Why Bother? (essay)

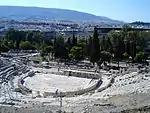
Franzen makes frequent mention to Ancient Greek Theatre as embodying values of art still present in modern literature

In the spring of 1994, while teaching at Swarthmore College, Franzen recalls his realization that the push towards balkanization of fiction—seeking to place Women's Fiction and Gay Literature at the forefront of the curriculum — is not necessarily decided with the best interests of the authors' representative groups in mind, but more often intended as therapeutic against modern malaise, blaming "canonical" work as "Symptoms of Disease". Franzen also expresses great worry that the spread of this process will make young writers expect only to write within the context of their particular "ethnic or gender identity", ironically losing diversity of literature by seeking diverse cultural groups' literature. Franzen also cites some promise in Heath's research, finding that those who frequently read substantive fiction are those who find themselves emancipated from their original cultural heritage, making their reading a source of personal and intellectual integrity. Franzen further cites the work of Anthony Lane suggesting that while the majority of best-selling novels are of low quality, the trend holds true for a good deal of the history of the reading public. However, he does note such exceptions as Norman Mailer's ability to balance publicity with solitary work.